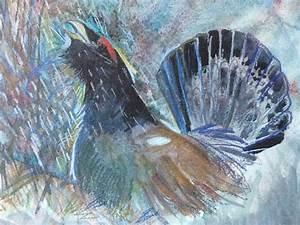
chicken